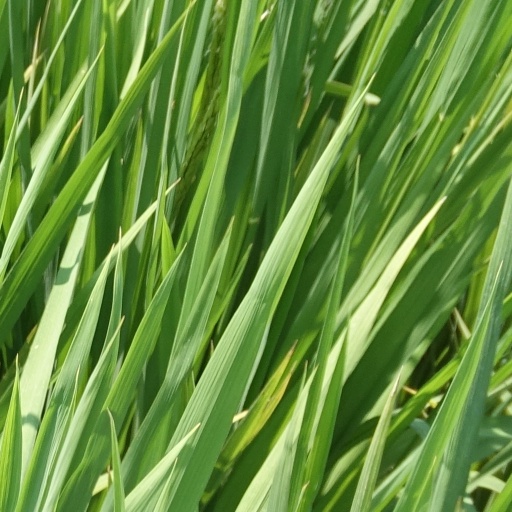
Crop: rice